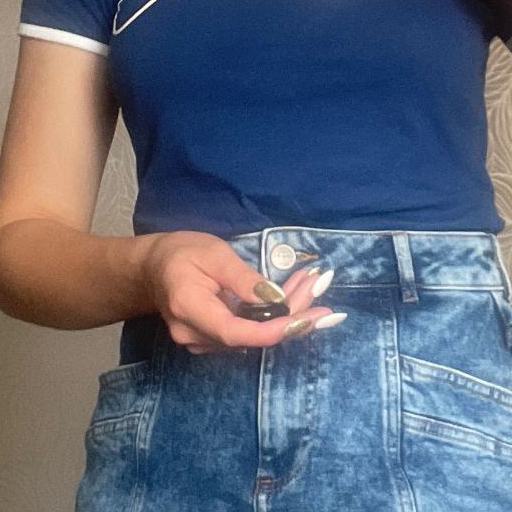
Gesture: no_gesture